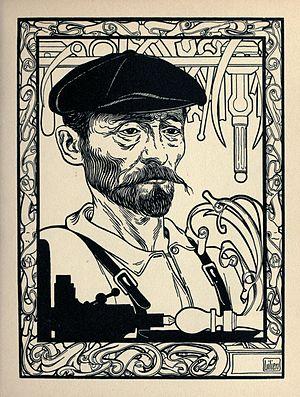
Ephraim Moses Lilien, né le 23 mai 1874 à Drohobych et mort le 18 juillet 1925, est un photographe, illustrateur et graveur polonais.